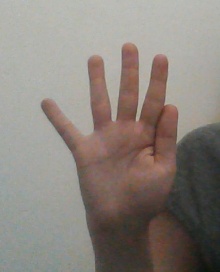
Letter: sheen